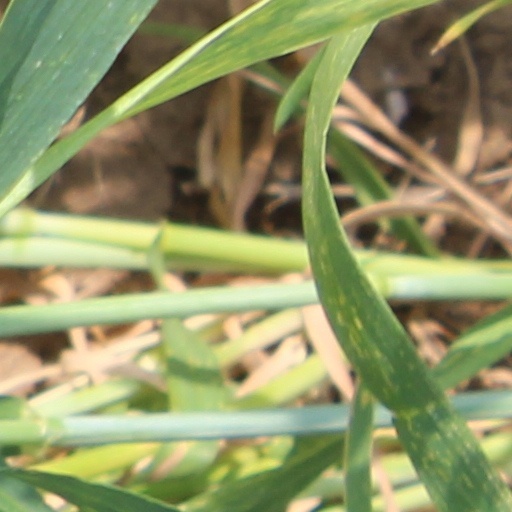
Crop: wheat